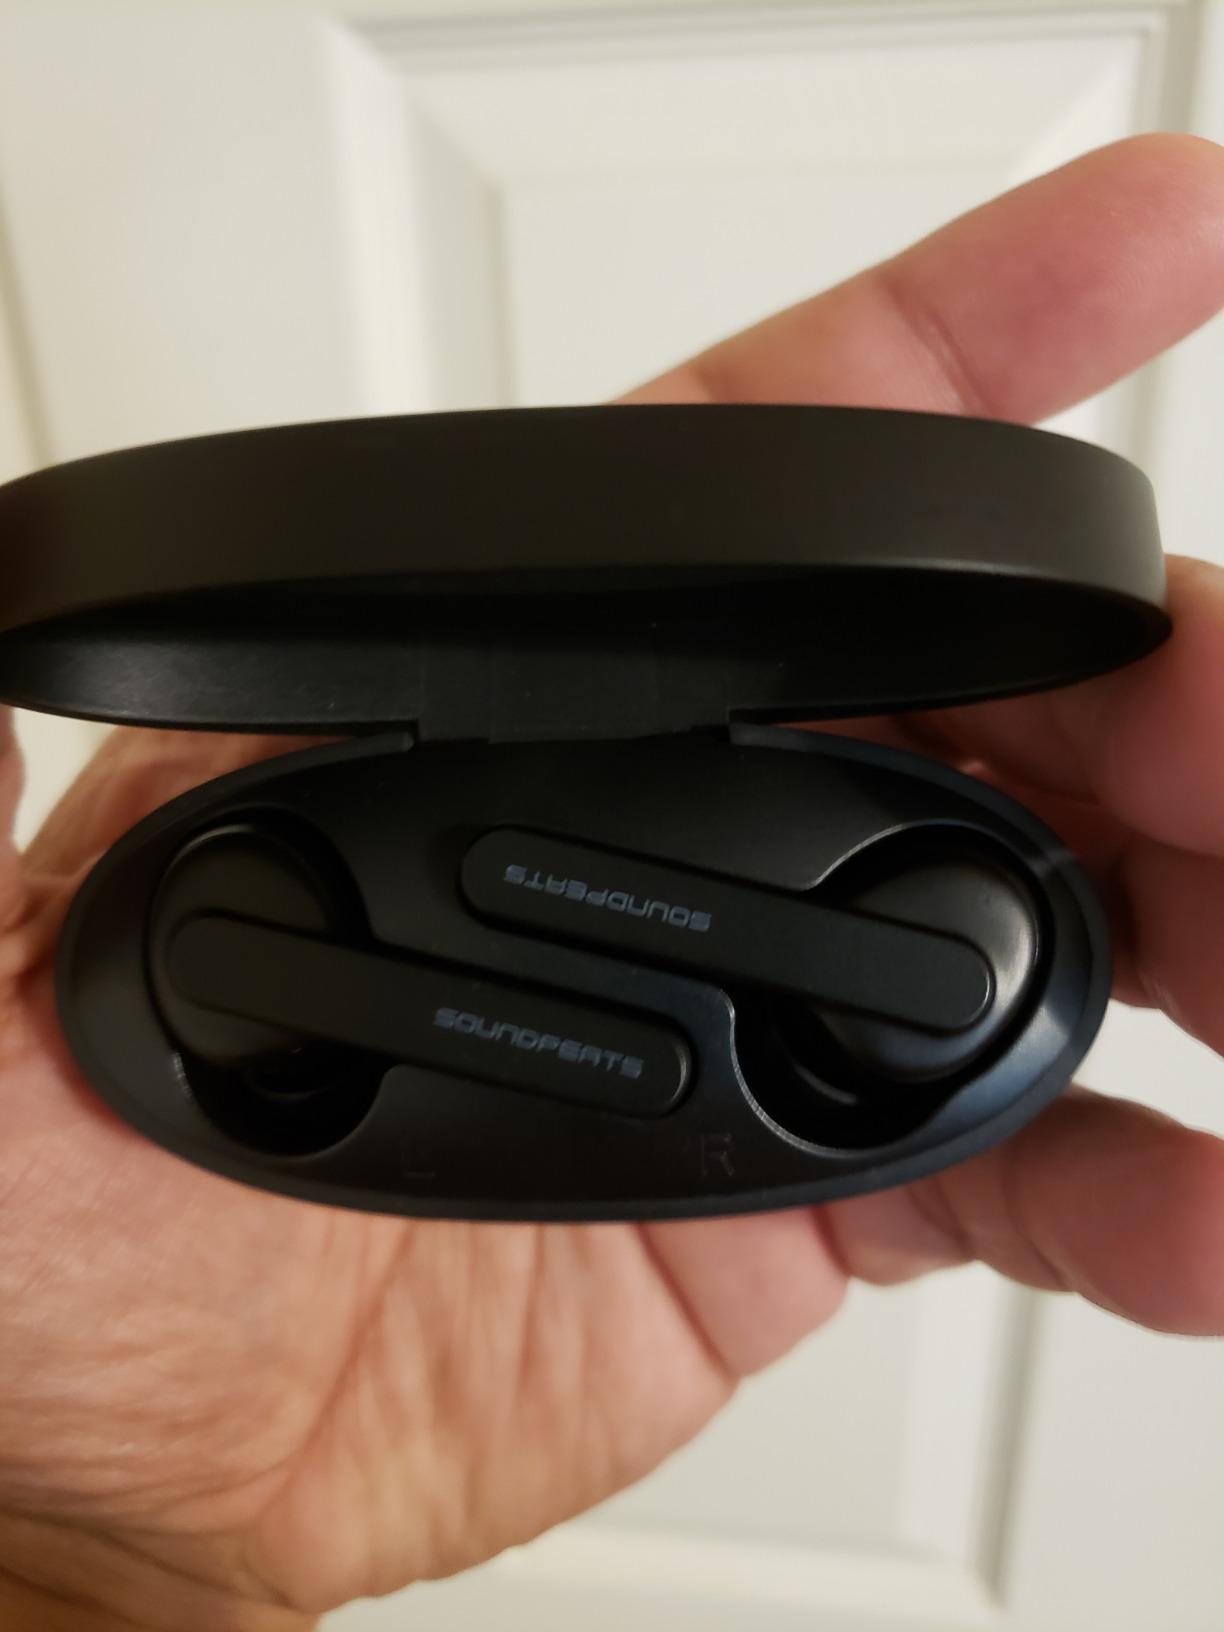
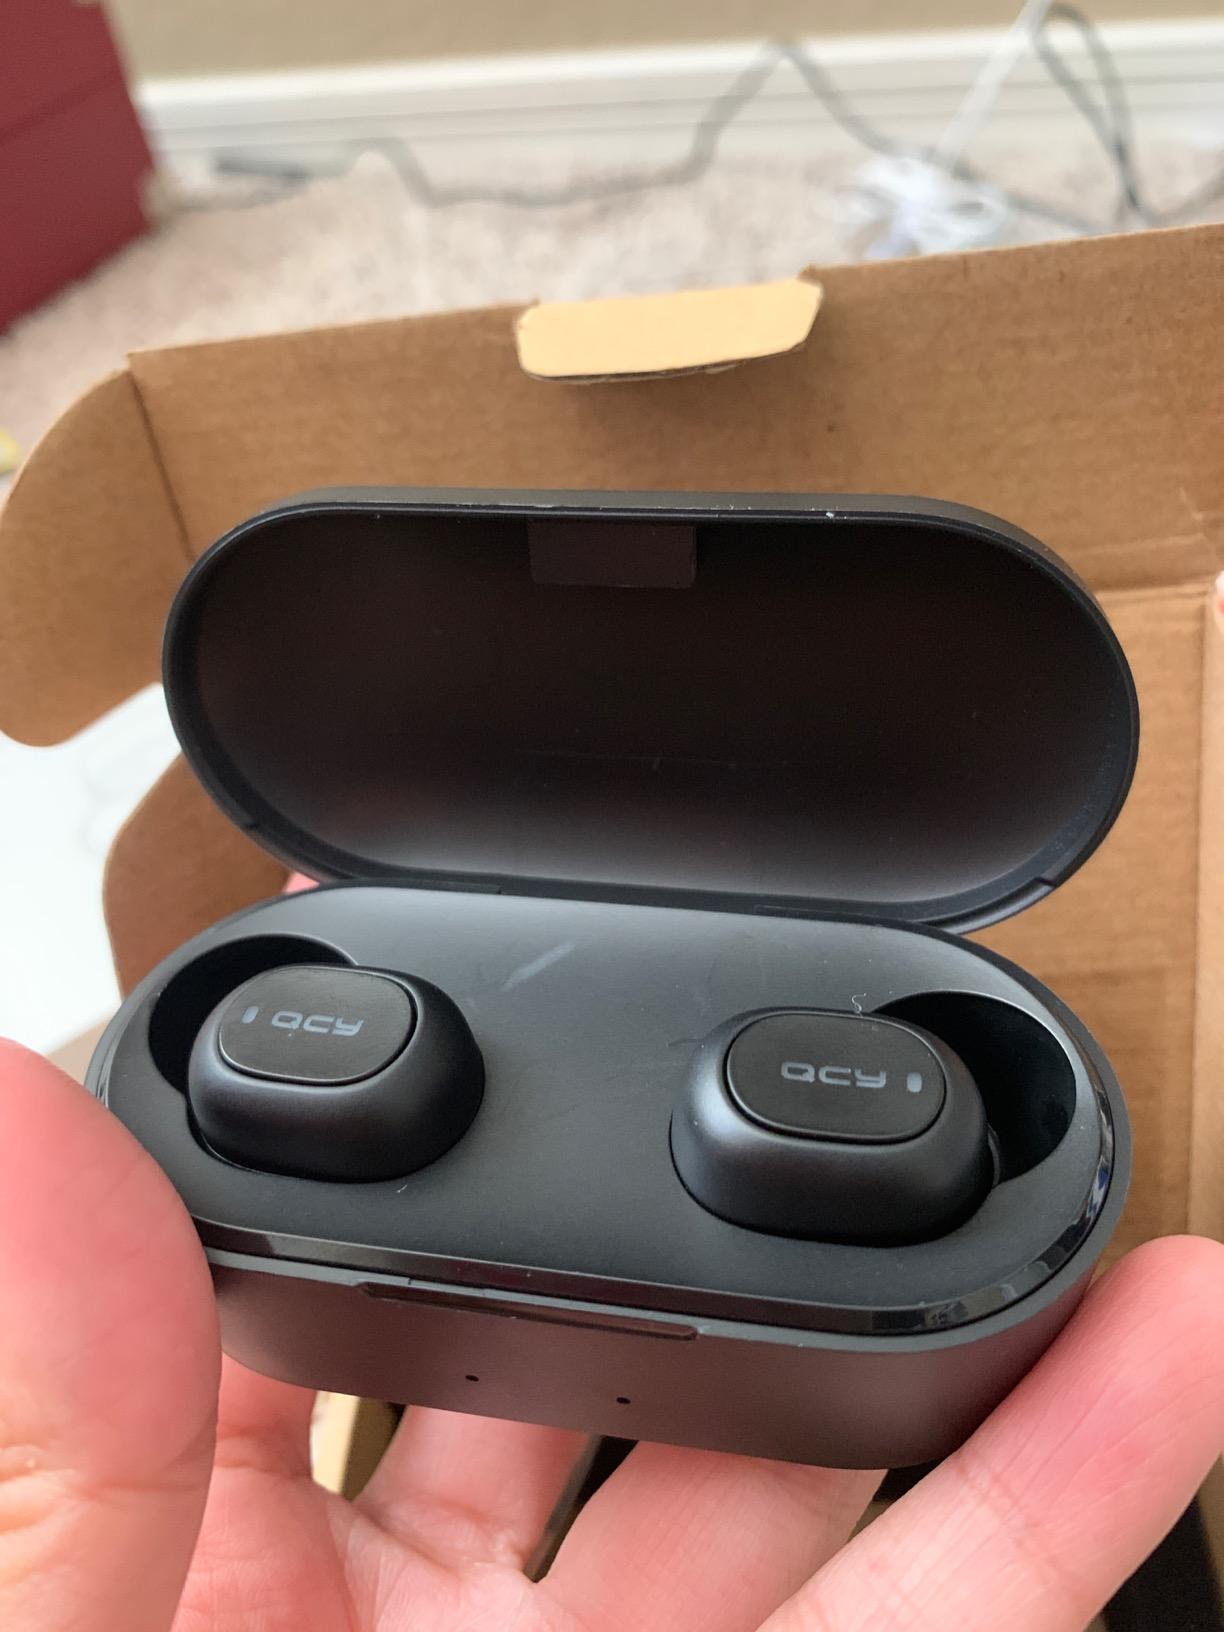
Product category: earbuds
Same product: no